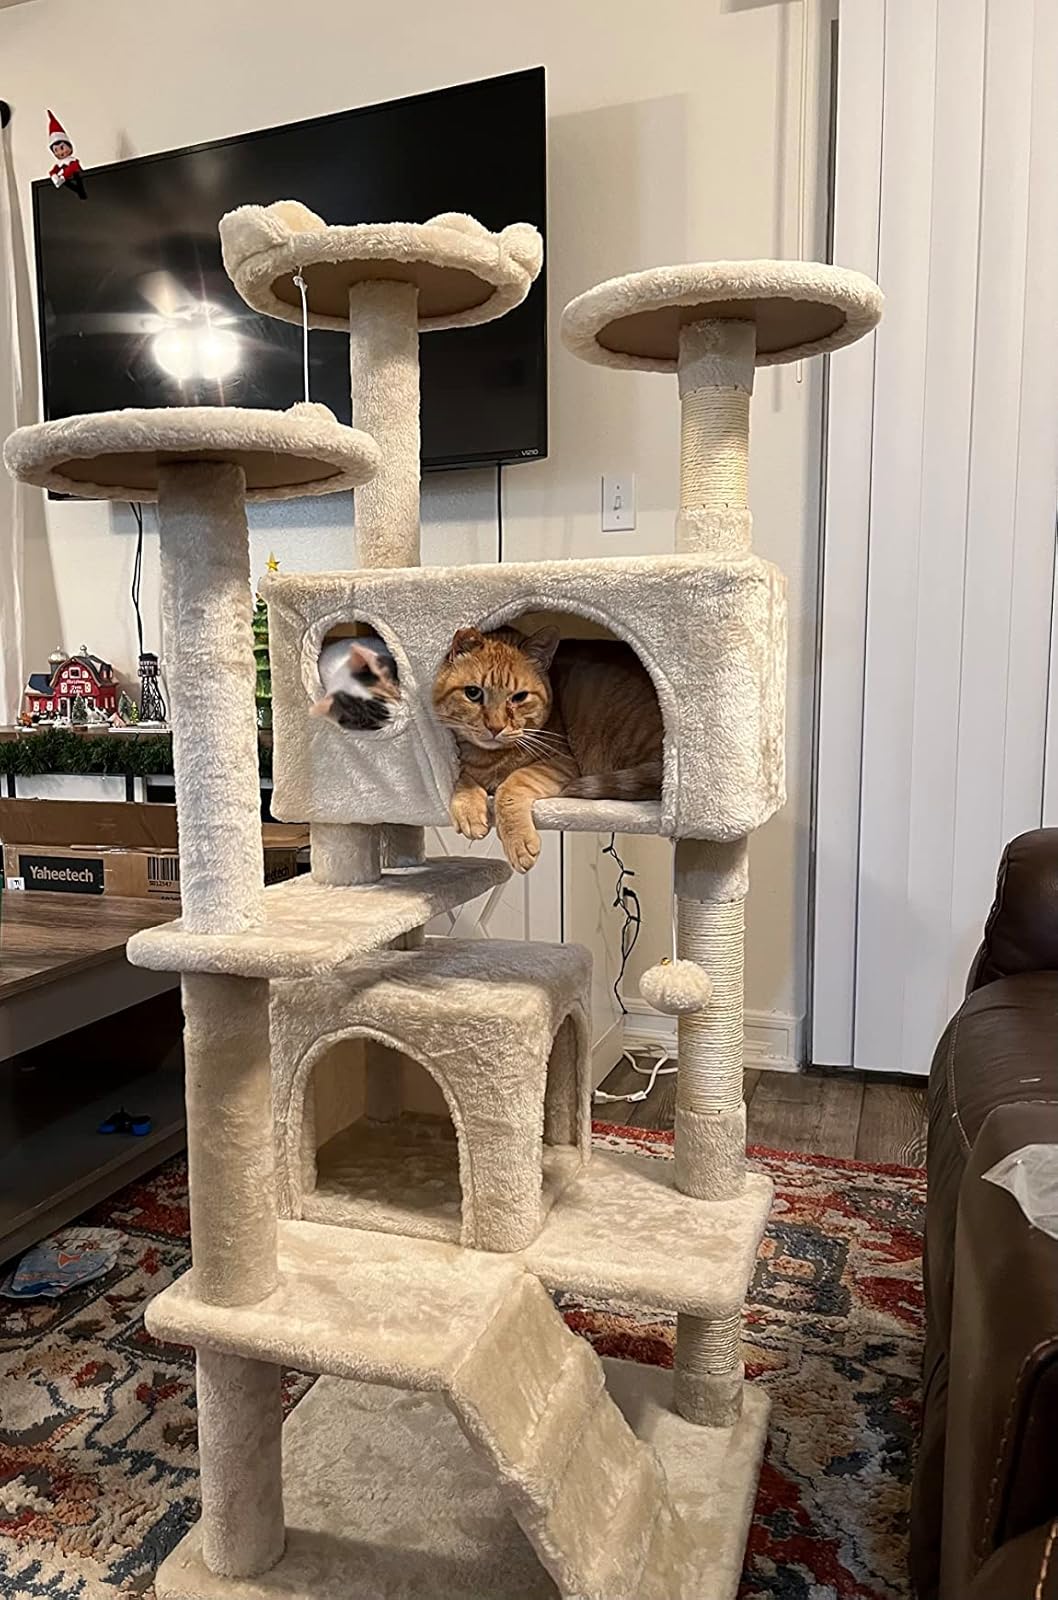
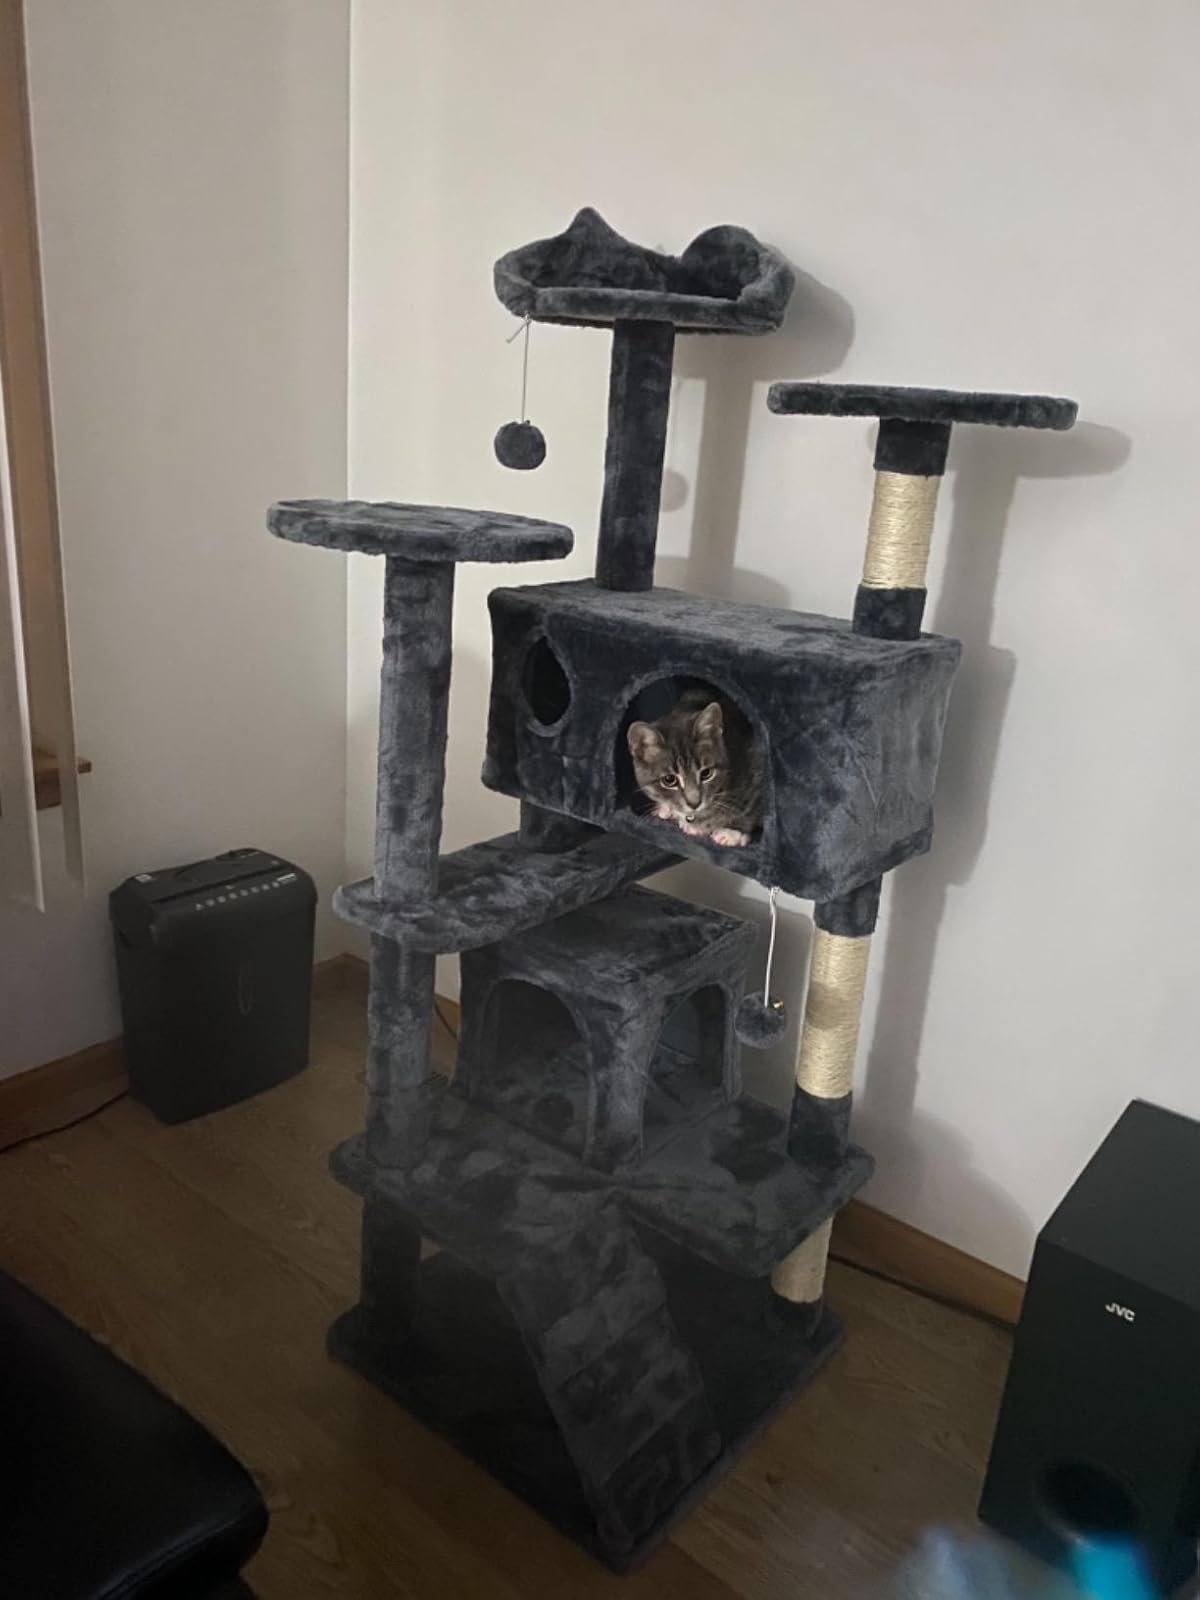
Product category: items_cat tree
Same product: no